The Wall of Mexico

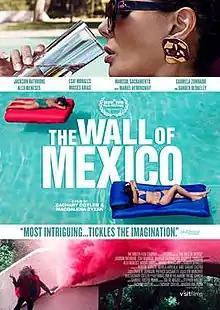
Film poster

The Wall of Mexico is a comedy-drama film directed by Zachary Cotler and Magdalena Zyzak. The film, starring Jackson Rathbone, Esai Morales, Marisol Sacramento and Carmela Zumbado, revolves around a wealthy family who build a wall around their water supply in an attempt to prevent theft of their water by local townspeople.